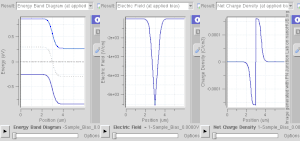
Pn-overgang / pn-overgangens egenskaber uden ekstern fotonbelysning / Med forspænding
pn-overgang i fremad-bias drift, visende reduceret spærrelagsbredde. Både p og n siliciumhalvlederzonerne er doteret til 1e15/cm3, hvilket har en indbygget potentialeforskel på ~0,59 V. Det reducerede spærrelags bredde, kan udledes af den minskede ladningsprofil, da færre dopanter bliver eksponeret med fremad-bias.
En pn-overgang eller np-overgang er en grænseflade mellem to typer af halvledere; p-type og n-type, inden i ét enkelt krystal af halvleder. En pn-overgang bliver skabt ved dotering, fx ved ion-implantation, diffusion af dopanter - eller ved epitaksi. Hvis to separate dopant-type doterede krystallag blev sat sammen mekanisk ville der introduceres en kornovergang mellem de to dopant-type halvledere, hvilket ville hæmme dets anvendelse grundet scattering af elektronerne og elektronhullerne.